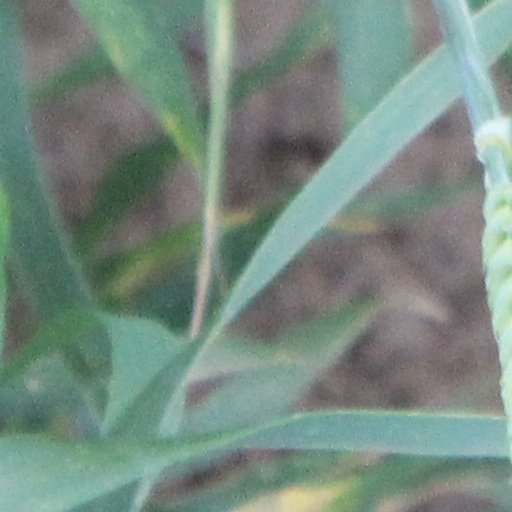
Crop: wheat